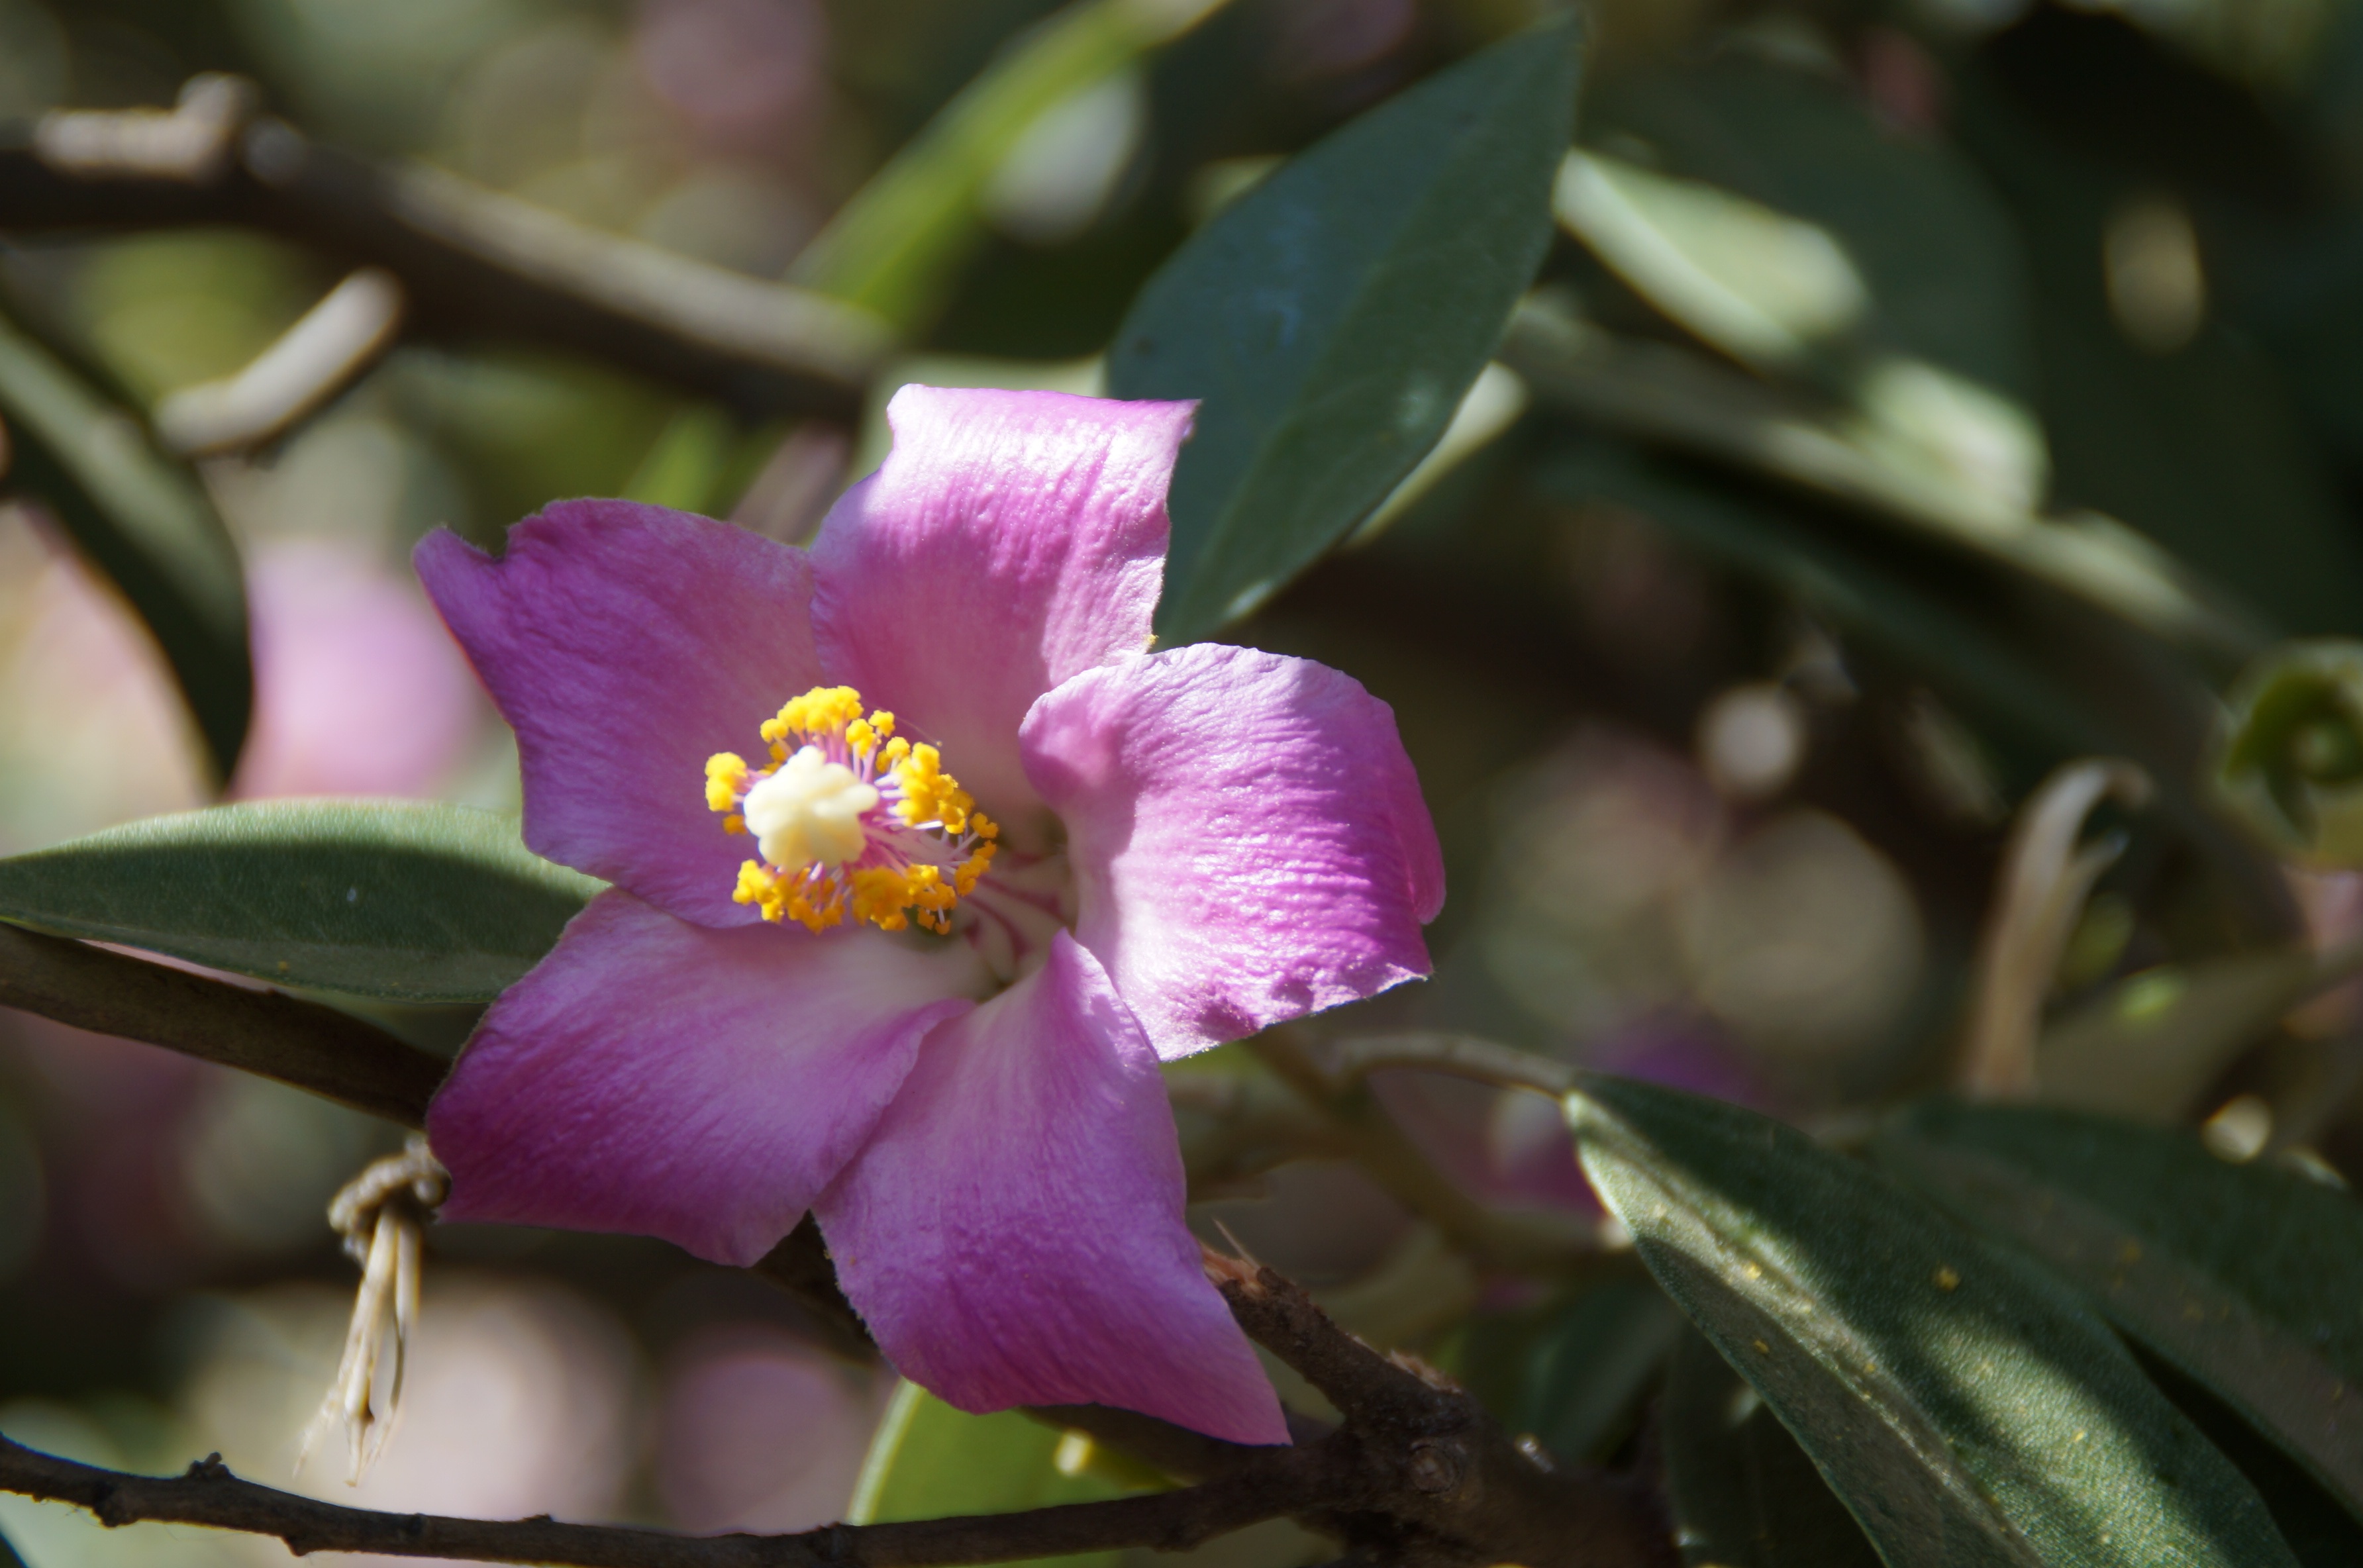
blossom, plant, flower, purple, botany, close, flora, orchid, wildflower, close up, macro photography, flowering plant, land plant